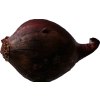
Label: red_onion